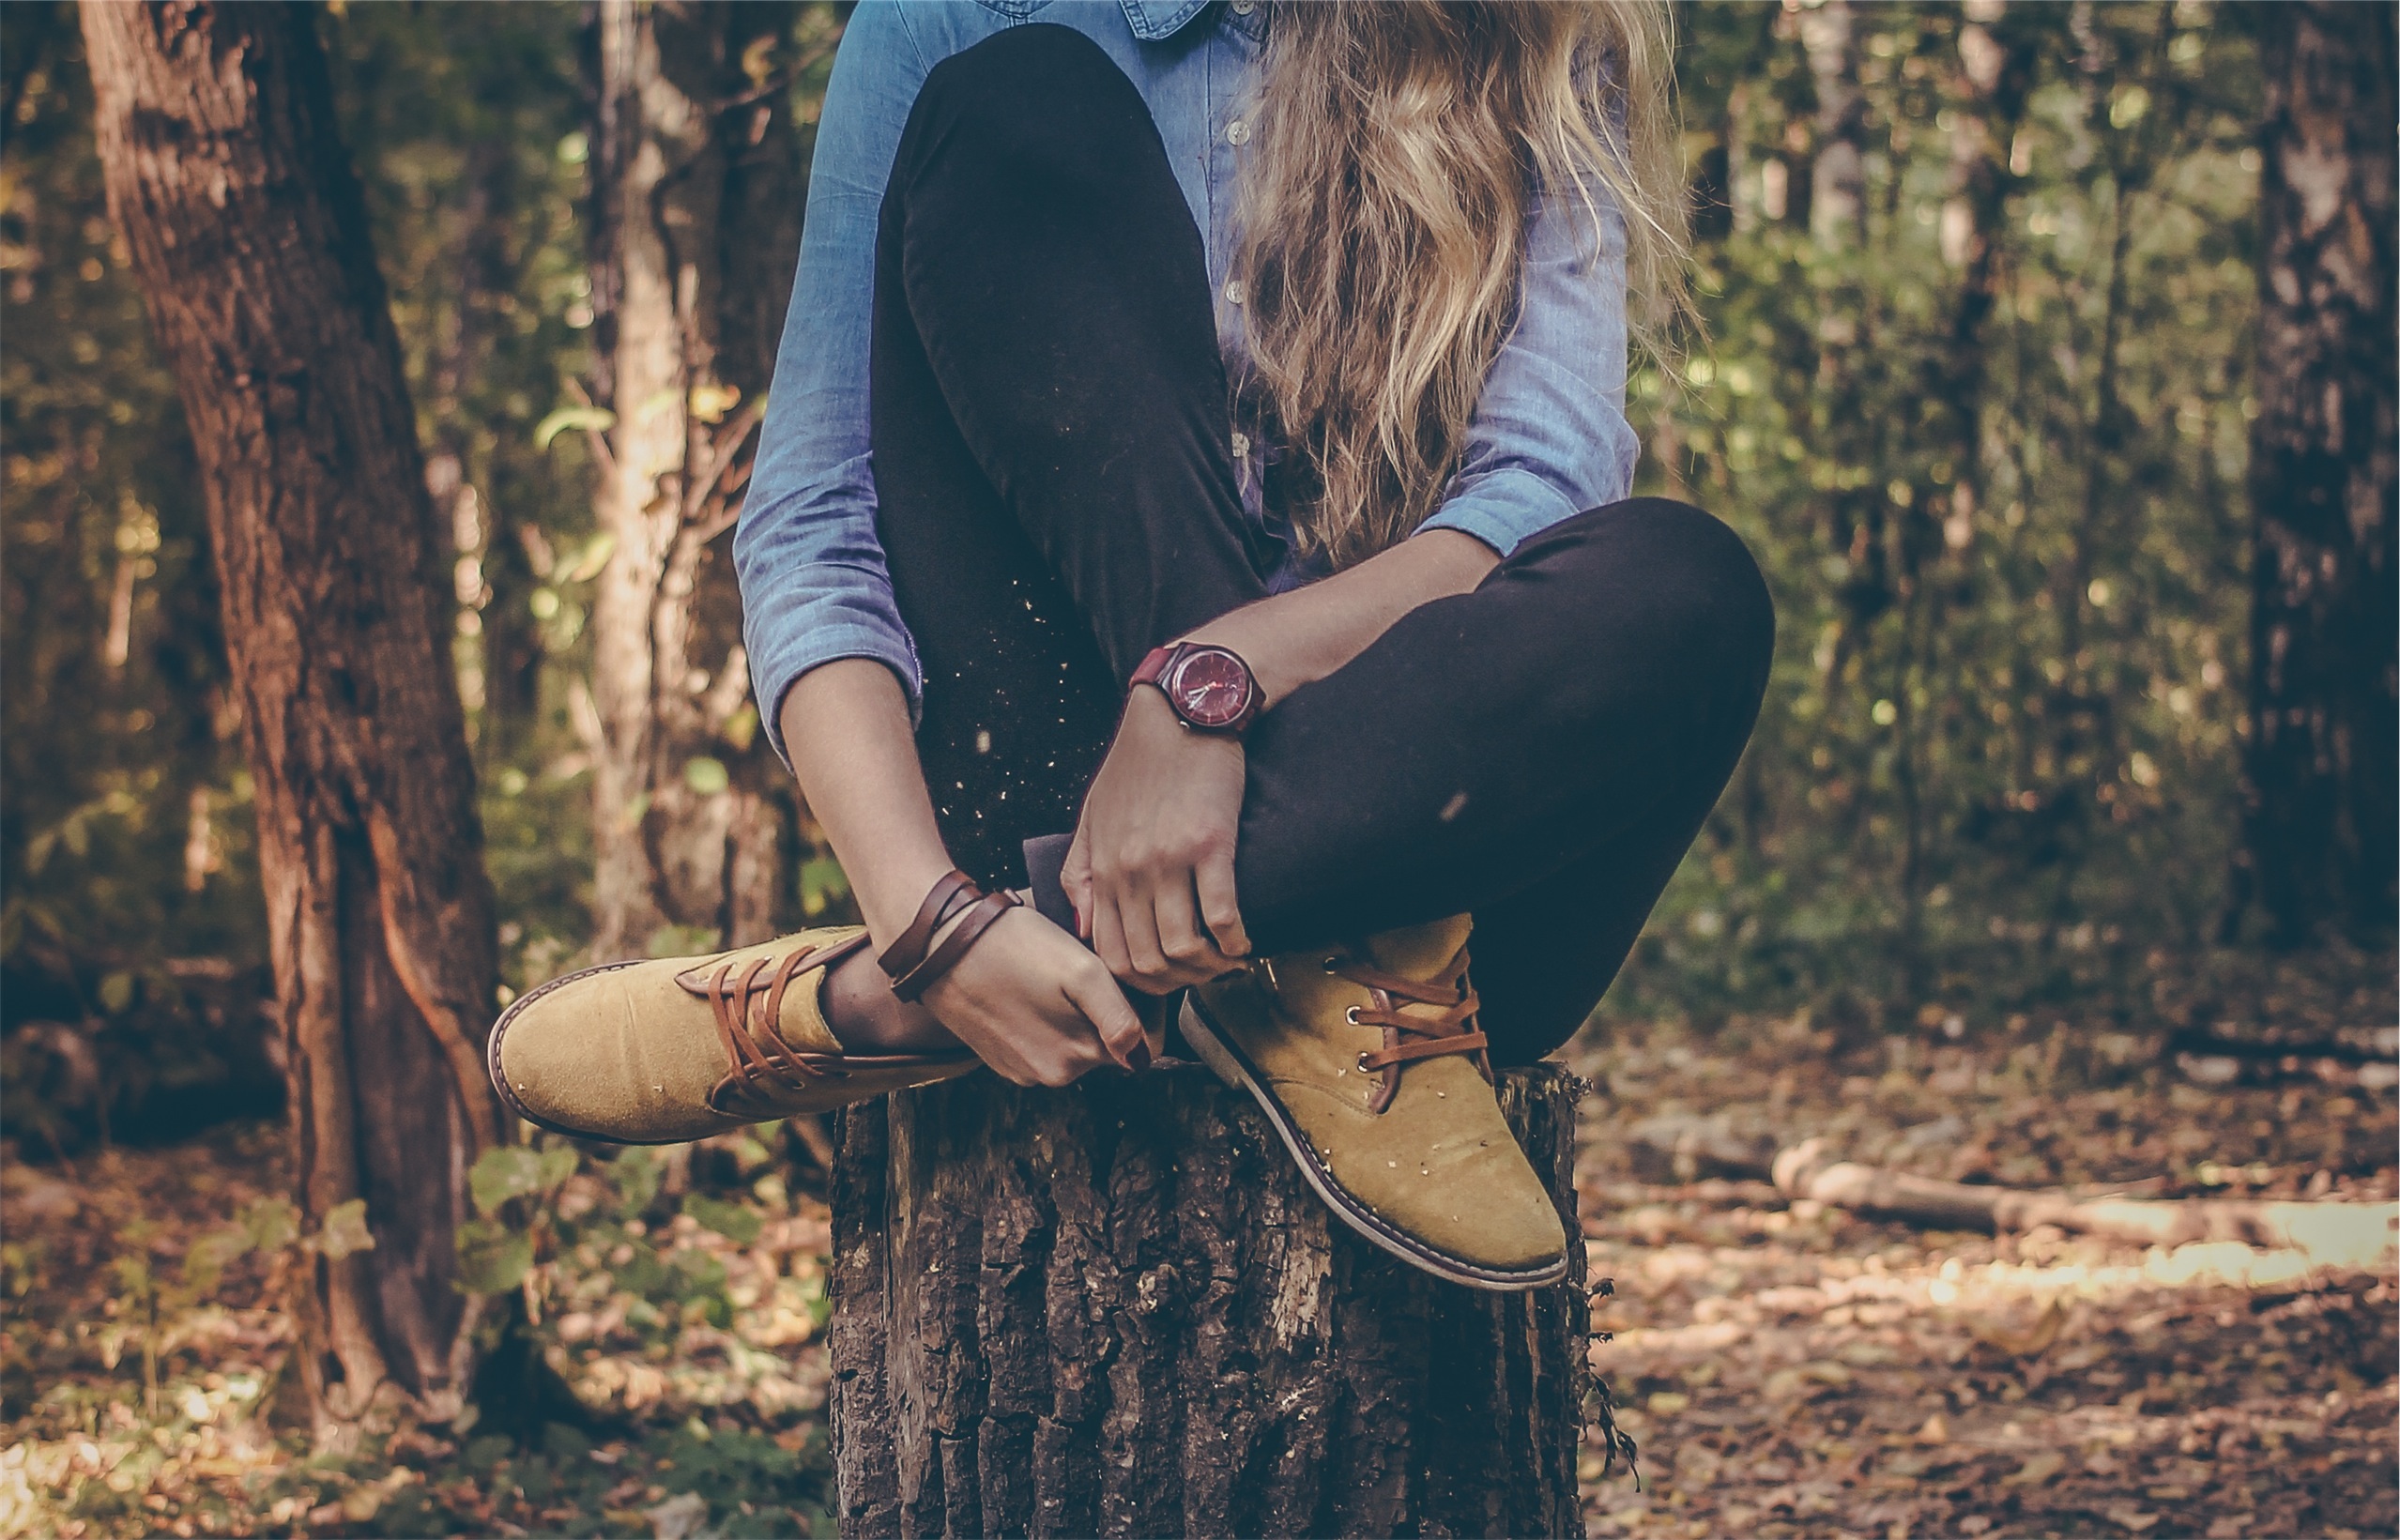
watch, tree, forest, grass, person, people, girl, woman, photography, sunlight, love, portrait, model, spring, autumn, romance, child, fashion, blonde, season, shirt, denim, long hair, pants, shoes, photograph, beauty, tree stump, clothes, emotion, interaction, photo shoot, portrait photography